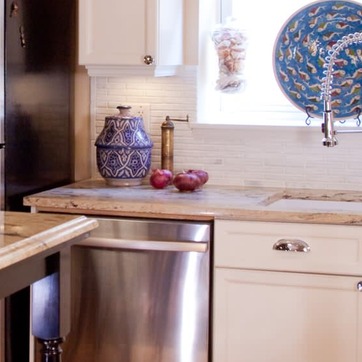
Material: food